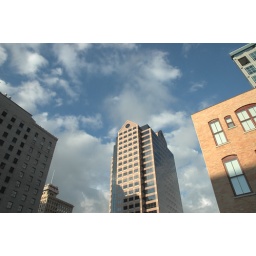
photo taken from the roof of my last job in downtown salt lake city